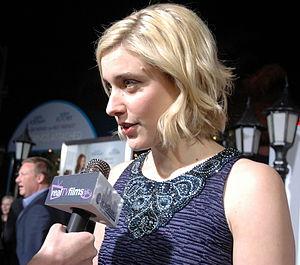
La Berlinale 2014, 64ᵉ édition du festival international du film de Berlin, s'est déroulée du 6 au 16 février 2014.